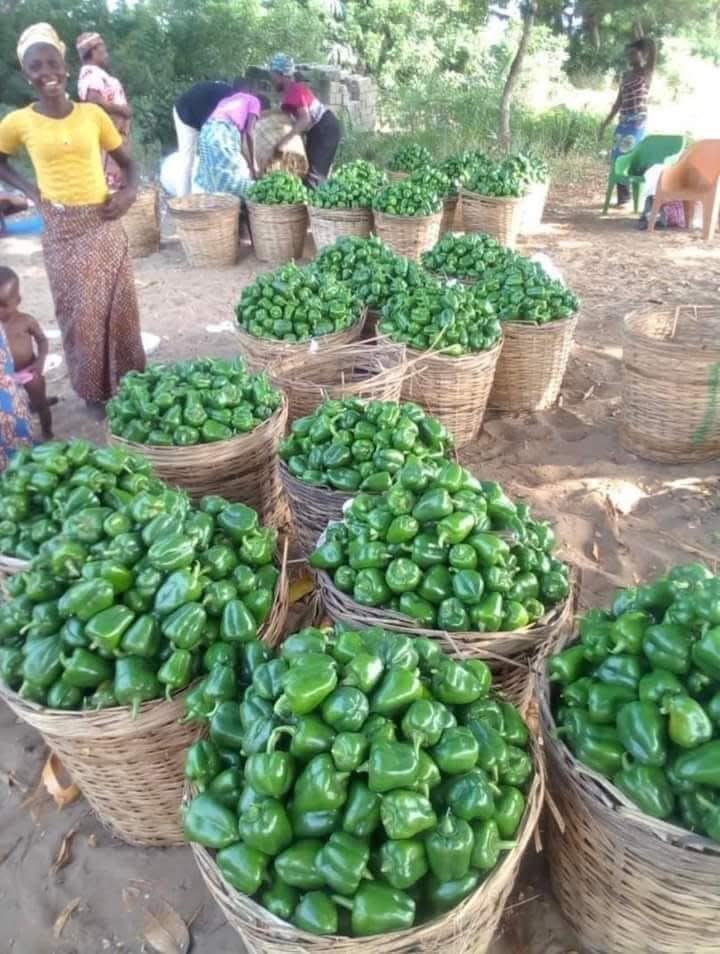
Kundi la watu ambao ni wakulima wakiwa wamekusanyika karibu na lundo kubwa la mazao, mazao hayo yanayoonekana kuwa pilipili hoho za kijani yaliyowekwa kwenye vikapu vikubwa, hii inaashiria mchakato wa uvunaji na maandalizi ya mazao kwa ajili ya soko linaweza kuwa zao la kibiashara, linalolimwa kwa wingi.